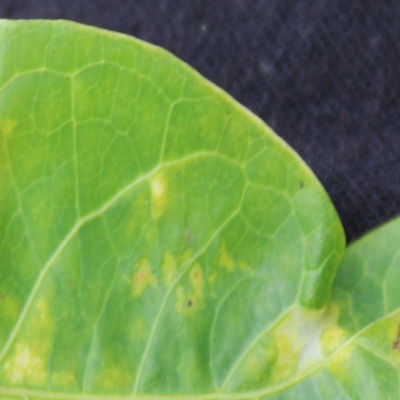
Crop: Cassava
Condition: green mite